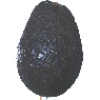
Label: avocado